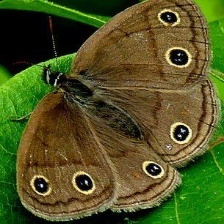
Species: WOOD SATYR
Butterfly family (ImageNet category): ringlet